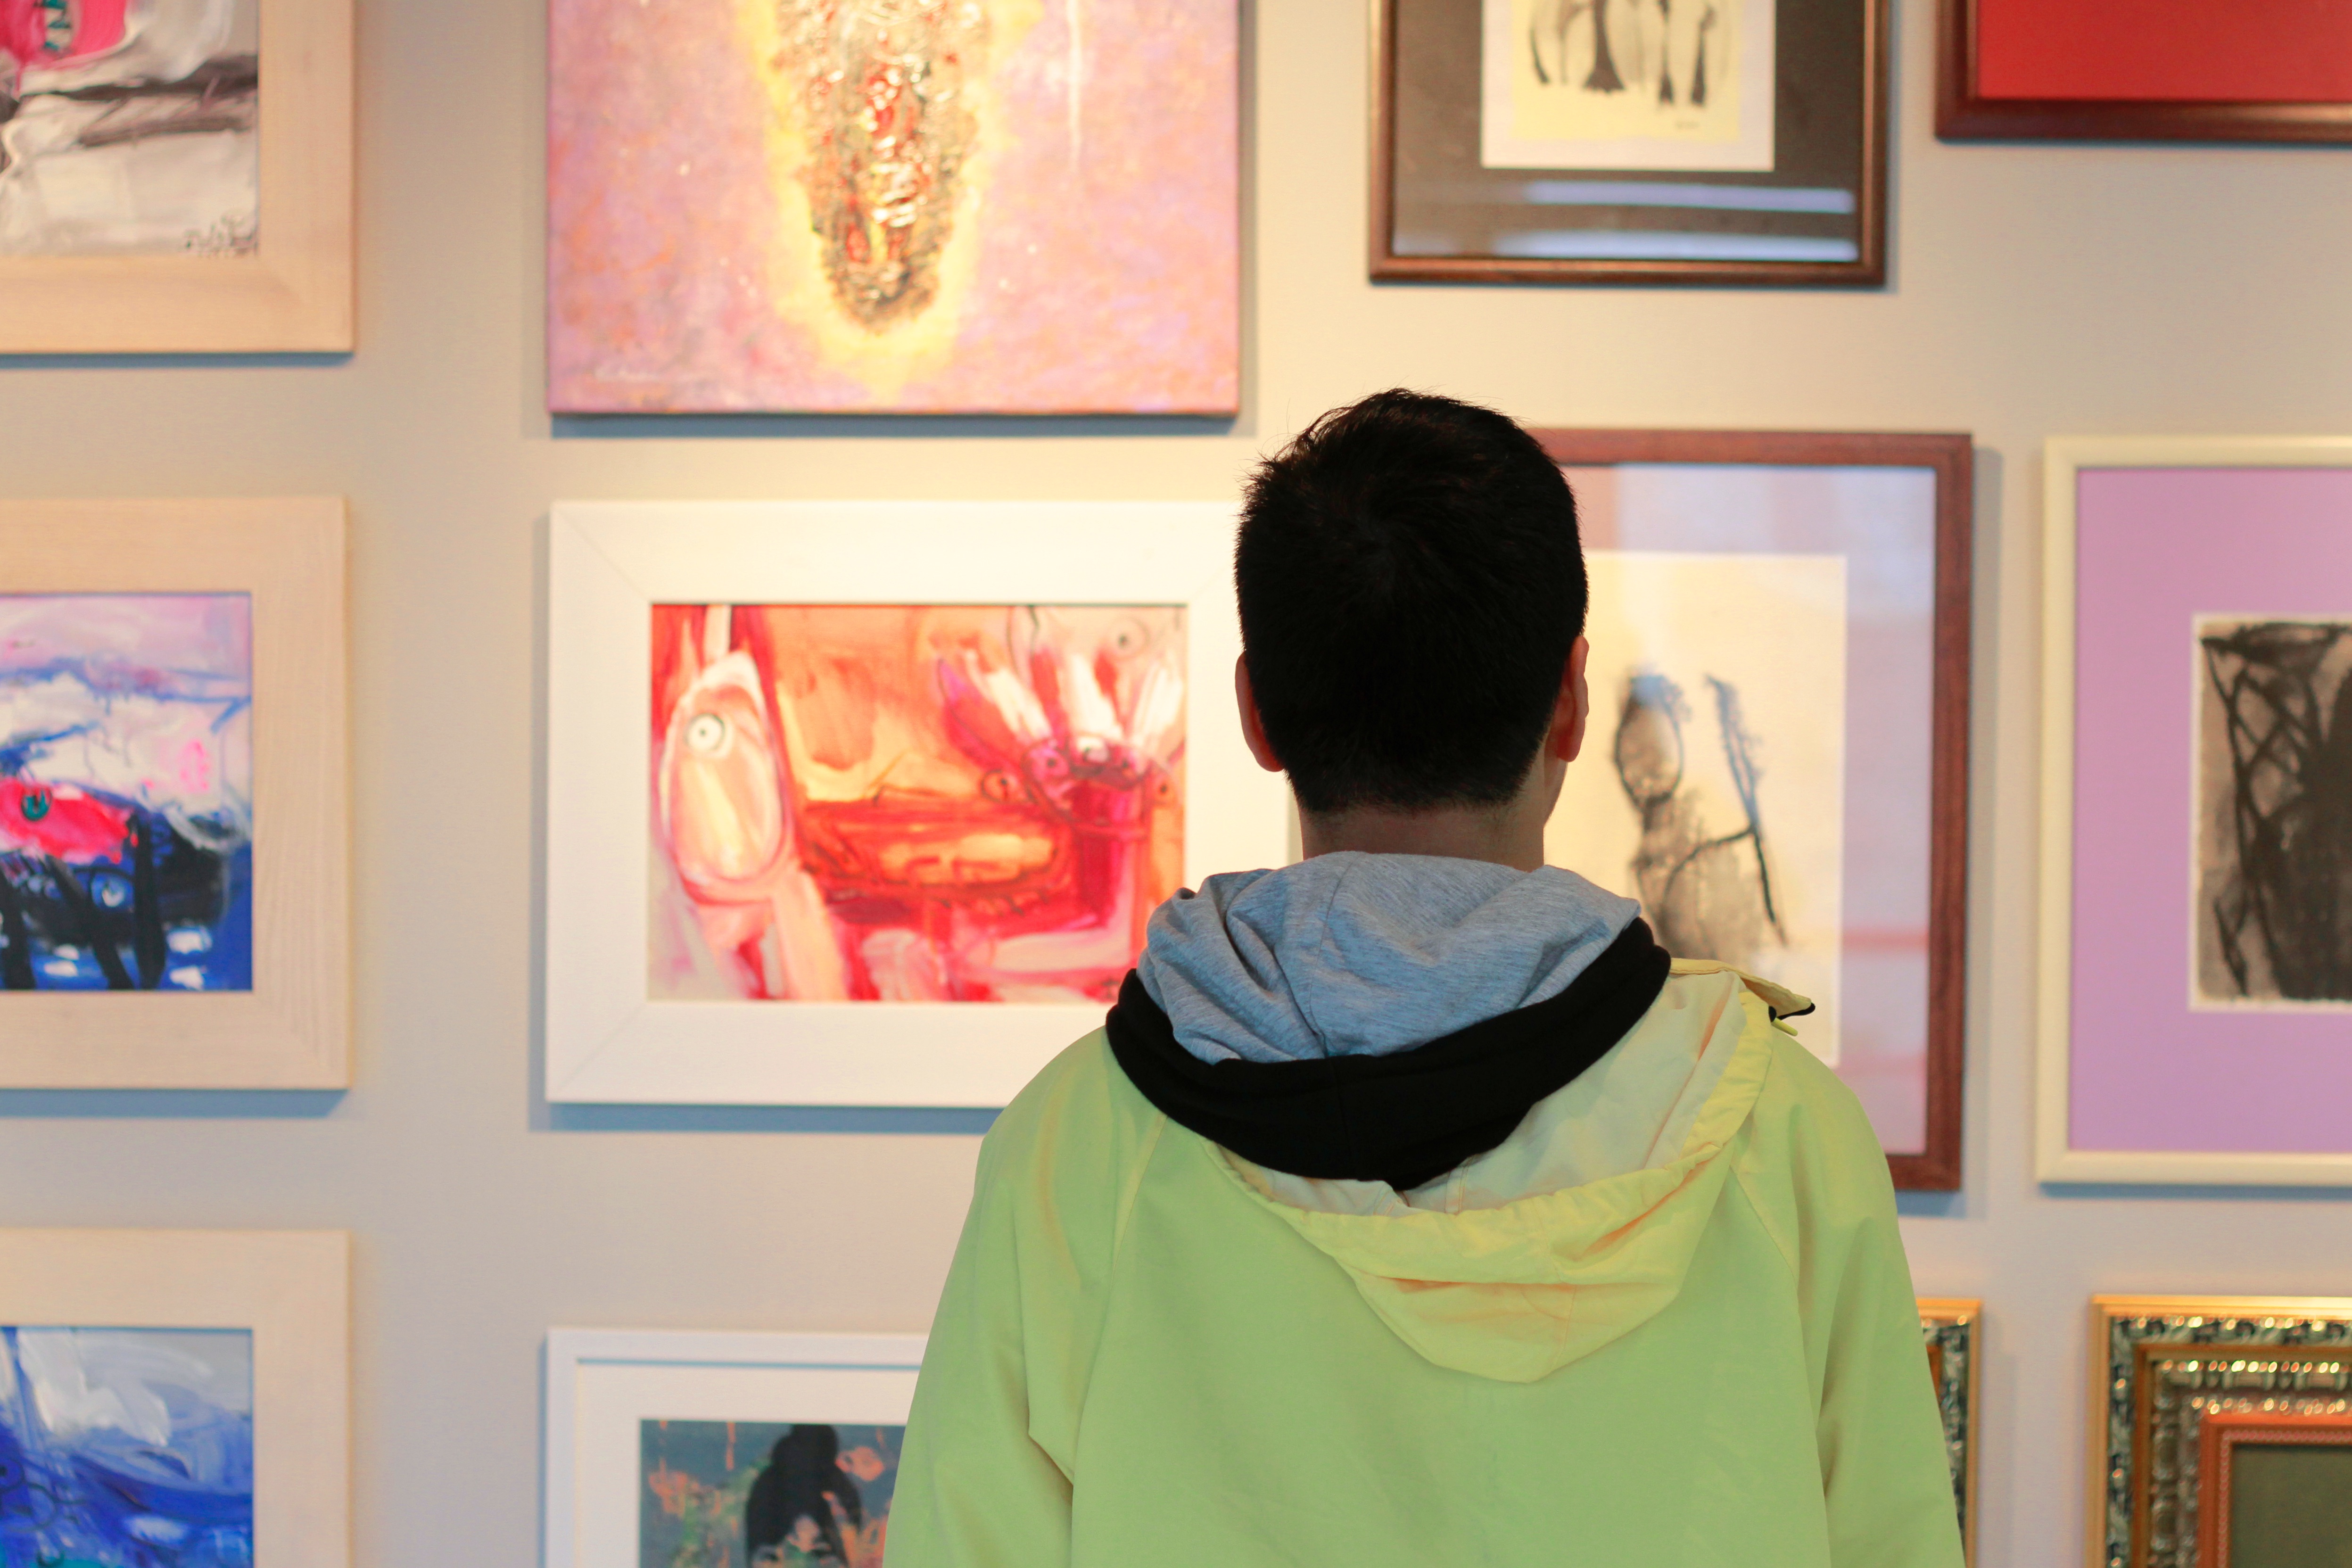
color, art, tourist attraction, exhibition, art exhibition